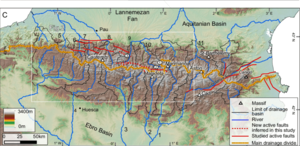
Hydrographie, bassins de drainage, et failles actives des Pyrénées. Principaux fleuves issus des Pyrénées avec ligne de partage des eaux. Les numéros non entourés montrent les rivières
Cet article traite de la géographie des Pyrénées.